History of New York City (1898–1945)

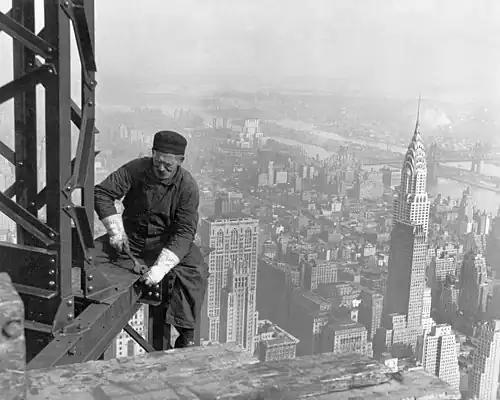
A workman helps raise the Empire State Building 25 floors higher than the Chrysler Building (at right), as seen in 1931.

During this time, New York City became known for its daring and impressive architecture, including notably the skyscrapers which transformed the skyline. The race to the sky culminated in the dueling spires of two Art Deco icons—the Chrysler Building and the Empire State Building—during the late 1920s. These two skyscrapers were not topped off until their soaring heights seemed rather overoptimistic. The construction of the Rockefeller Center also occurred during this time, becoming one of the largest-ever private development projects at the time. The city grew outward, too, with residential development replacing most of the farmland of eastern Brooklyn, eastern Bronx, and much of Queens.